Philly Special

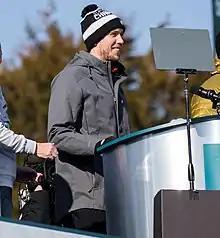
Nick Foles addressing crowds at the Super Bowl LII victory parade in Center City Philadelphia

The Eagles went on to win Super Bowl LII, 41–33. It was the team's first NFL championship since 1960, and first ever Super Bowl win.